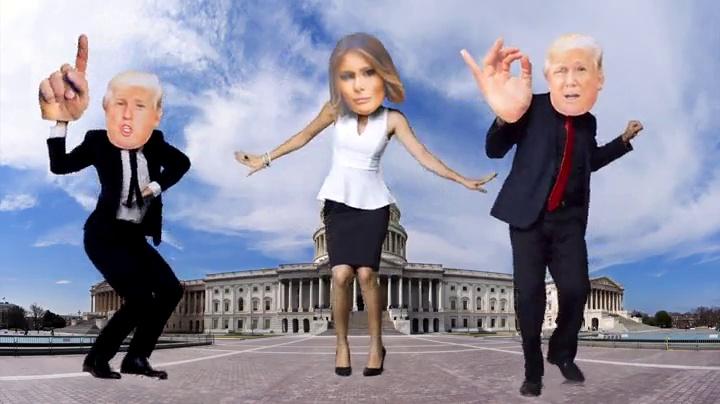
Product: Bobble Hedz Bill Clinton Mask
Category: Toys & Games | Dress Up & Pretend Play | Masks
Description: Features realistic photo image of bill clinton's face.
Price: $11.99
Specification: ProductDimensions:17.5x11.4x1.8inches|ItemWeight:3.2ounces|ShippingWeight:3.2ounces(Viewshippingratesandpolicies)|DomesticShipping:ItemcanbeshippedwithinU.S.|InternationalShipping:ThisitemcanbeshippedtoselectcountriesoutsideoftheU.S.LearnMore|ASIN:B01JSMIMJQ|Itemmodelnumber:Z27071|Manufacturerrecommendedage:15-16years